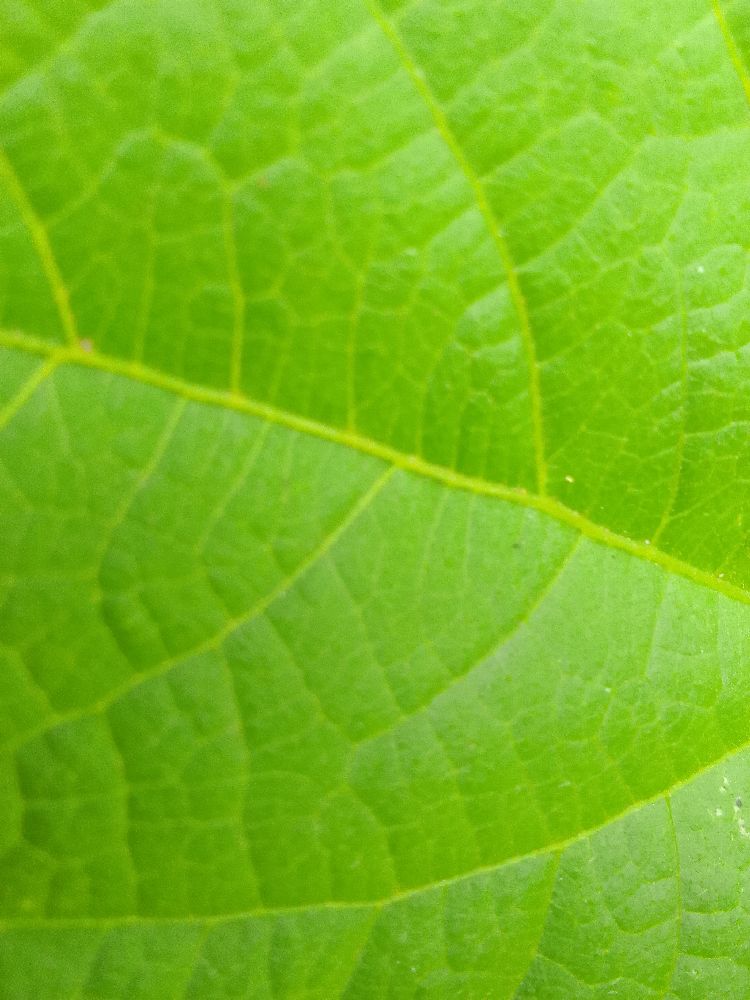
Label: healthy